Voxtrot

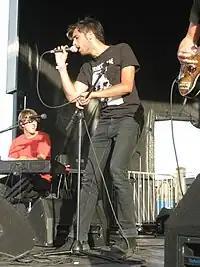
Voxtrot performing at Coney Island, New York, 2007

On October 26, 2006, the "Los Angeles Times" reported that the group was entering the studio to record their debut album. Initially, the group had sought Stephen Street, who had previously worked with The Smiths and Blur, to produce the album, but Street was unable to due to scheduling conflicts. The band's first full-length self-titled debut album was released on May 22, 2007, by Beggars Group. The album peaked at number 42 on the Billboard Independent Albums chart. Eric Harvey of "Pitchfork" awarded the album a 5.9 out of 10 rating, writing: ""Voxtrot" shows a young band eagerly trying to have it all: attempting to establish a mature musical identity while aiming for a wide audience. Voxtrot may very well have a great pop record within them, yet their first effort stumbles from the band's enthusiastic, ambitious attempt to produce it immediately." The album's first single, "Blood Red Blood", was released as a 7" limited to 1,000 copies June 4, 2007, by Playlouder Recordings. To promote the album, the band toured with Au Revoir Simone and Favourite Sons in the summer of 2007.